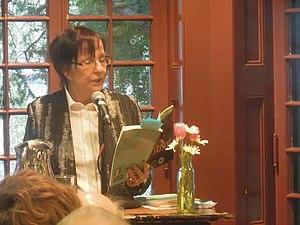
Rae Armantrout, née le 13 avril 1947 à Vallejo en Californie, est une poète et universitaire américaine, une des fondatrices du groupe L=A=N=G=U=A=G=E pour la Côte Ouest.